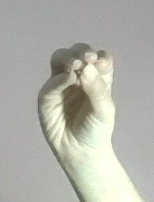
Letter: ha